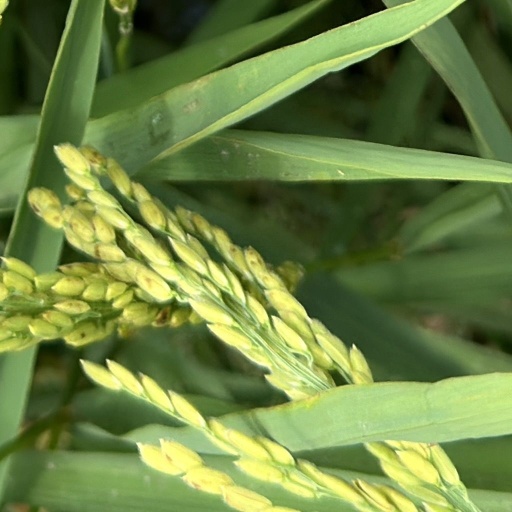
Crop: rice